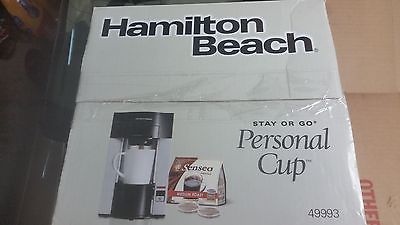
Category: coffee maker